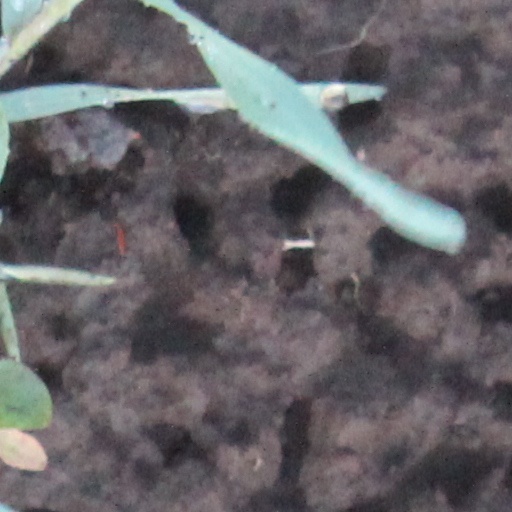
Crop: wheat